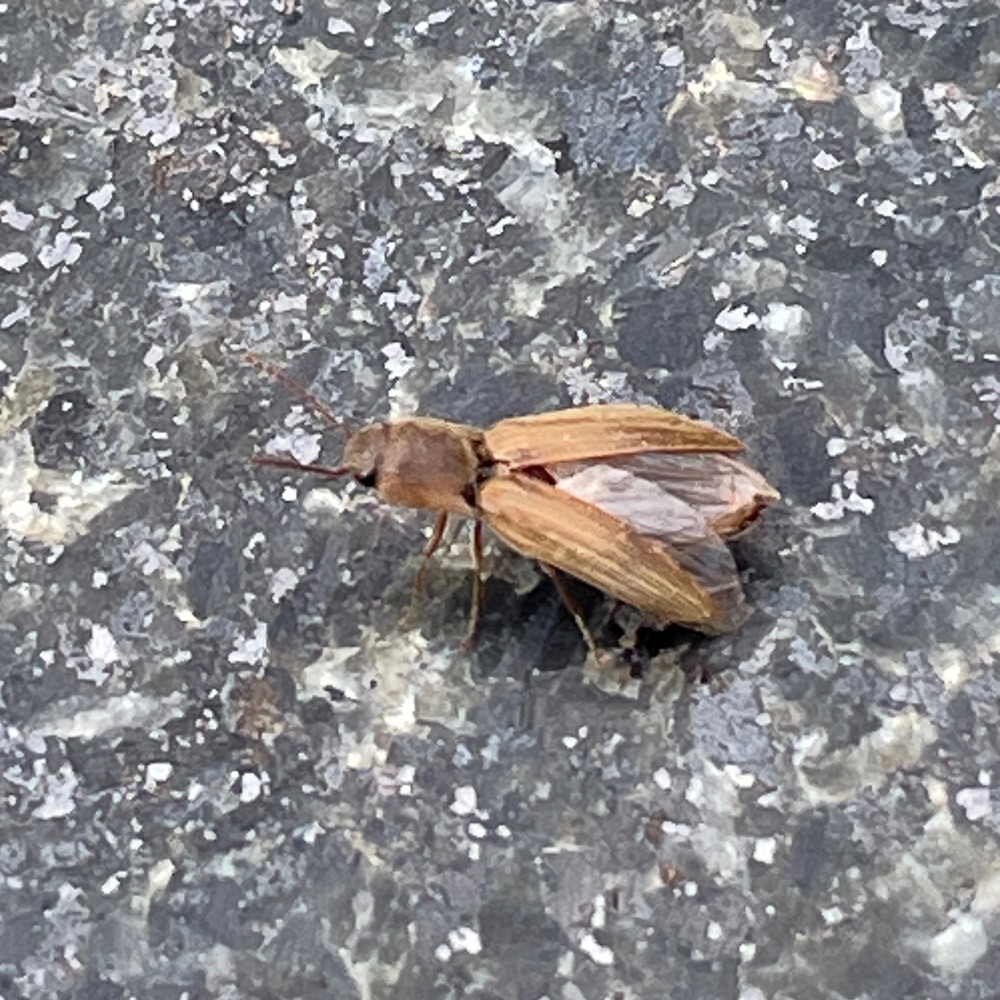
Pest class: clickbeetles_wireworms